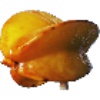
Label: Carambula 1